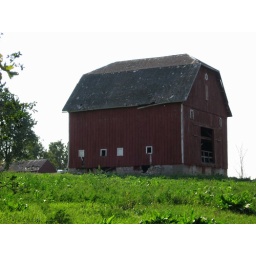
An old red barn located in the Nebraska countryside west of Ashland Nebraska